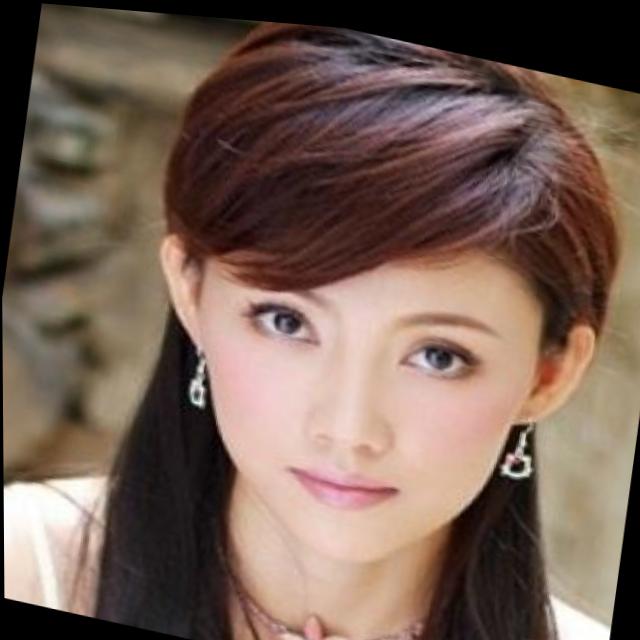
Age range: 21-44